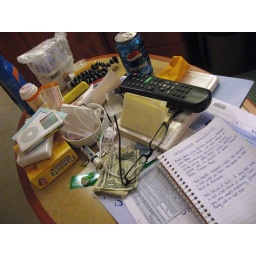
The table by my bed